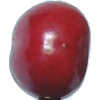
Label: Cherry 2